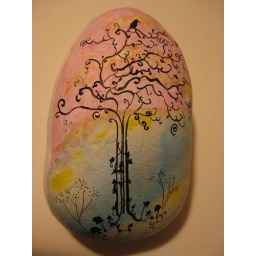
hand painted stone inspired by the lovely colours in the sky at the momment and the curly tree branches everywhere.